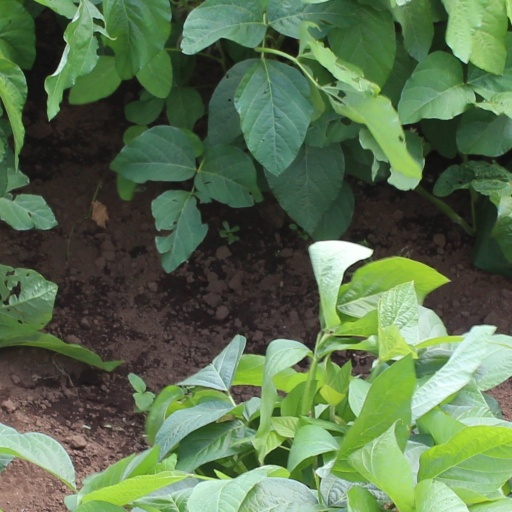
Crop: soybean